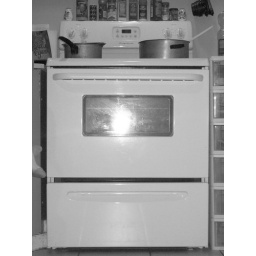
Steph's stove in black and white